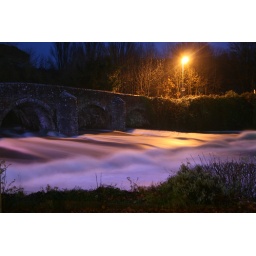
Bickleigh bridge over the river EXE. Disputed inspiration for the famous song.Very wet autumnal day with waters running off the moors.